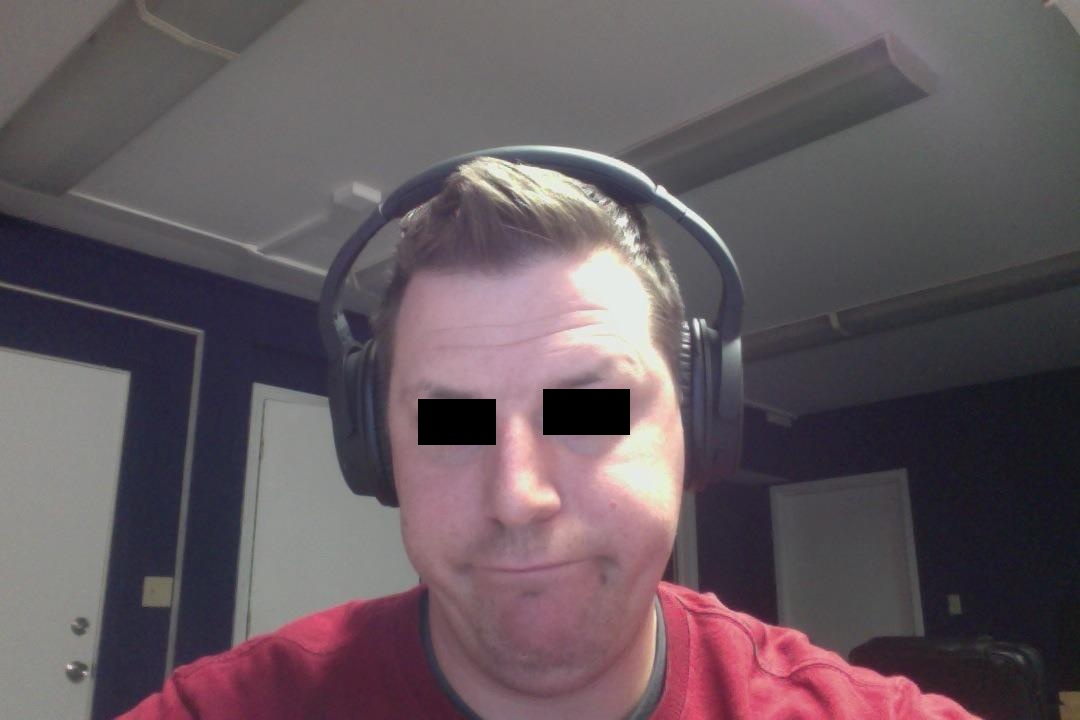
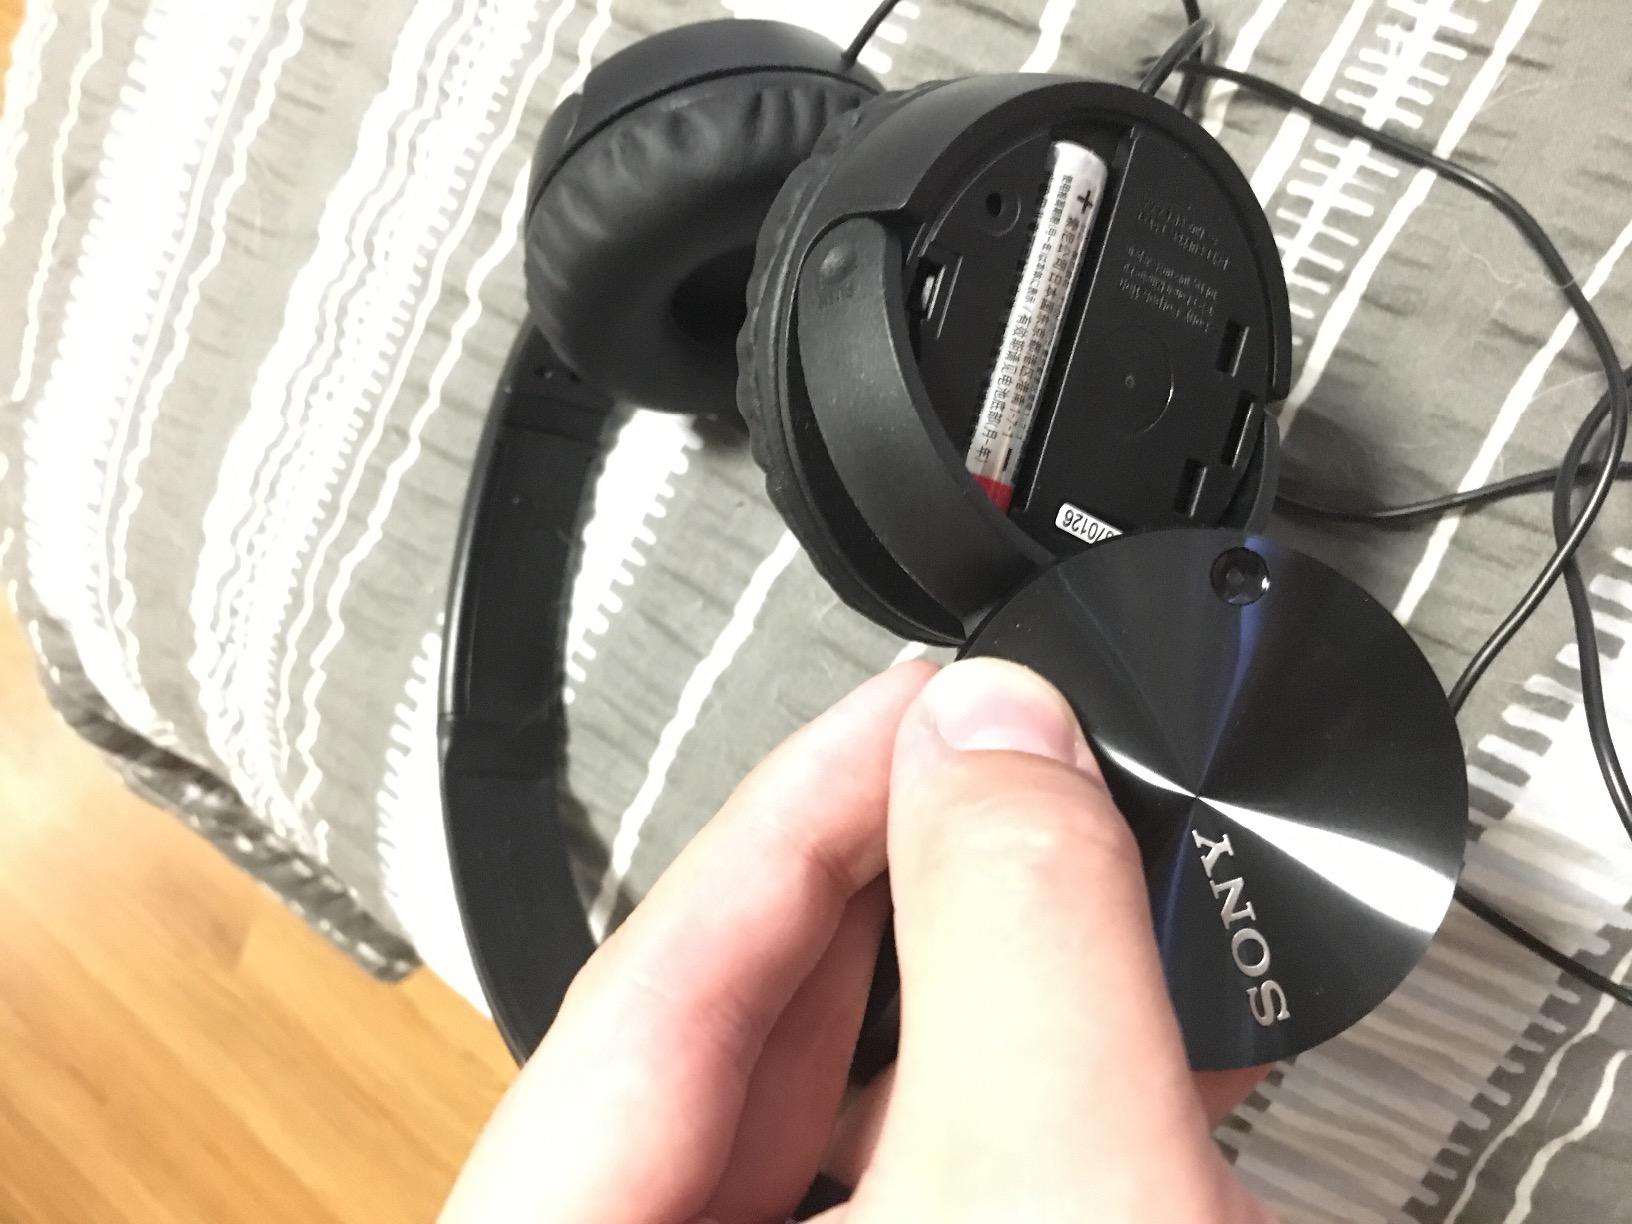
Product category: headphones
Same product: no